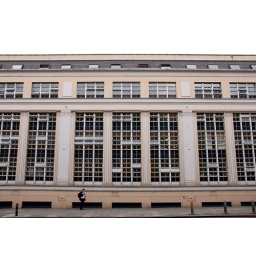
A man walking home after a hard days work in the Business district of London.